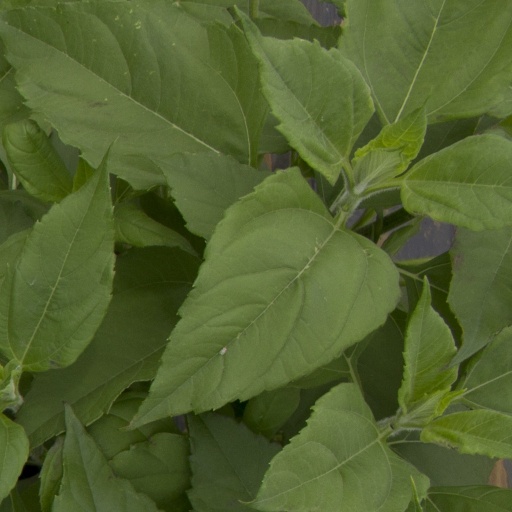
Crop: Jerusalem artichoke